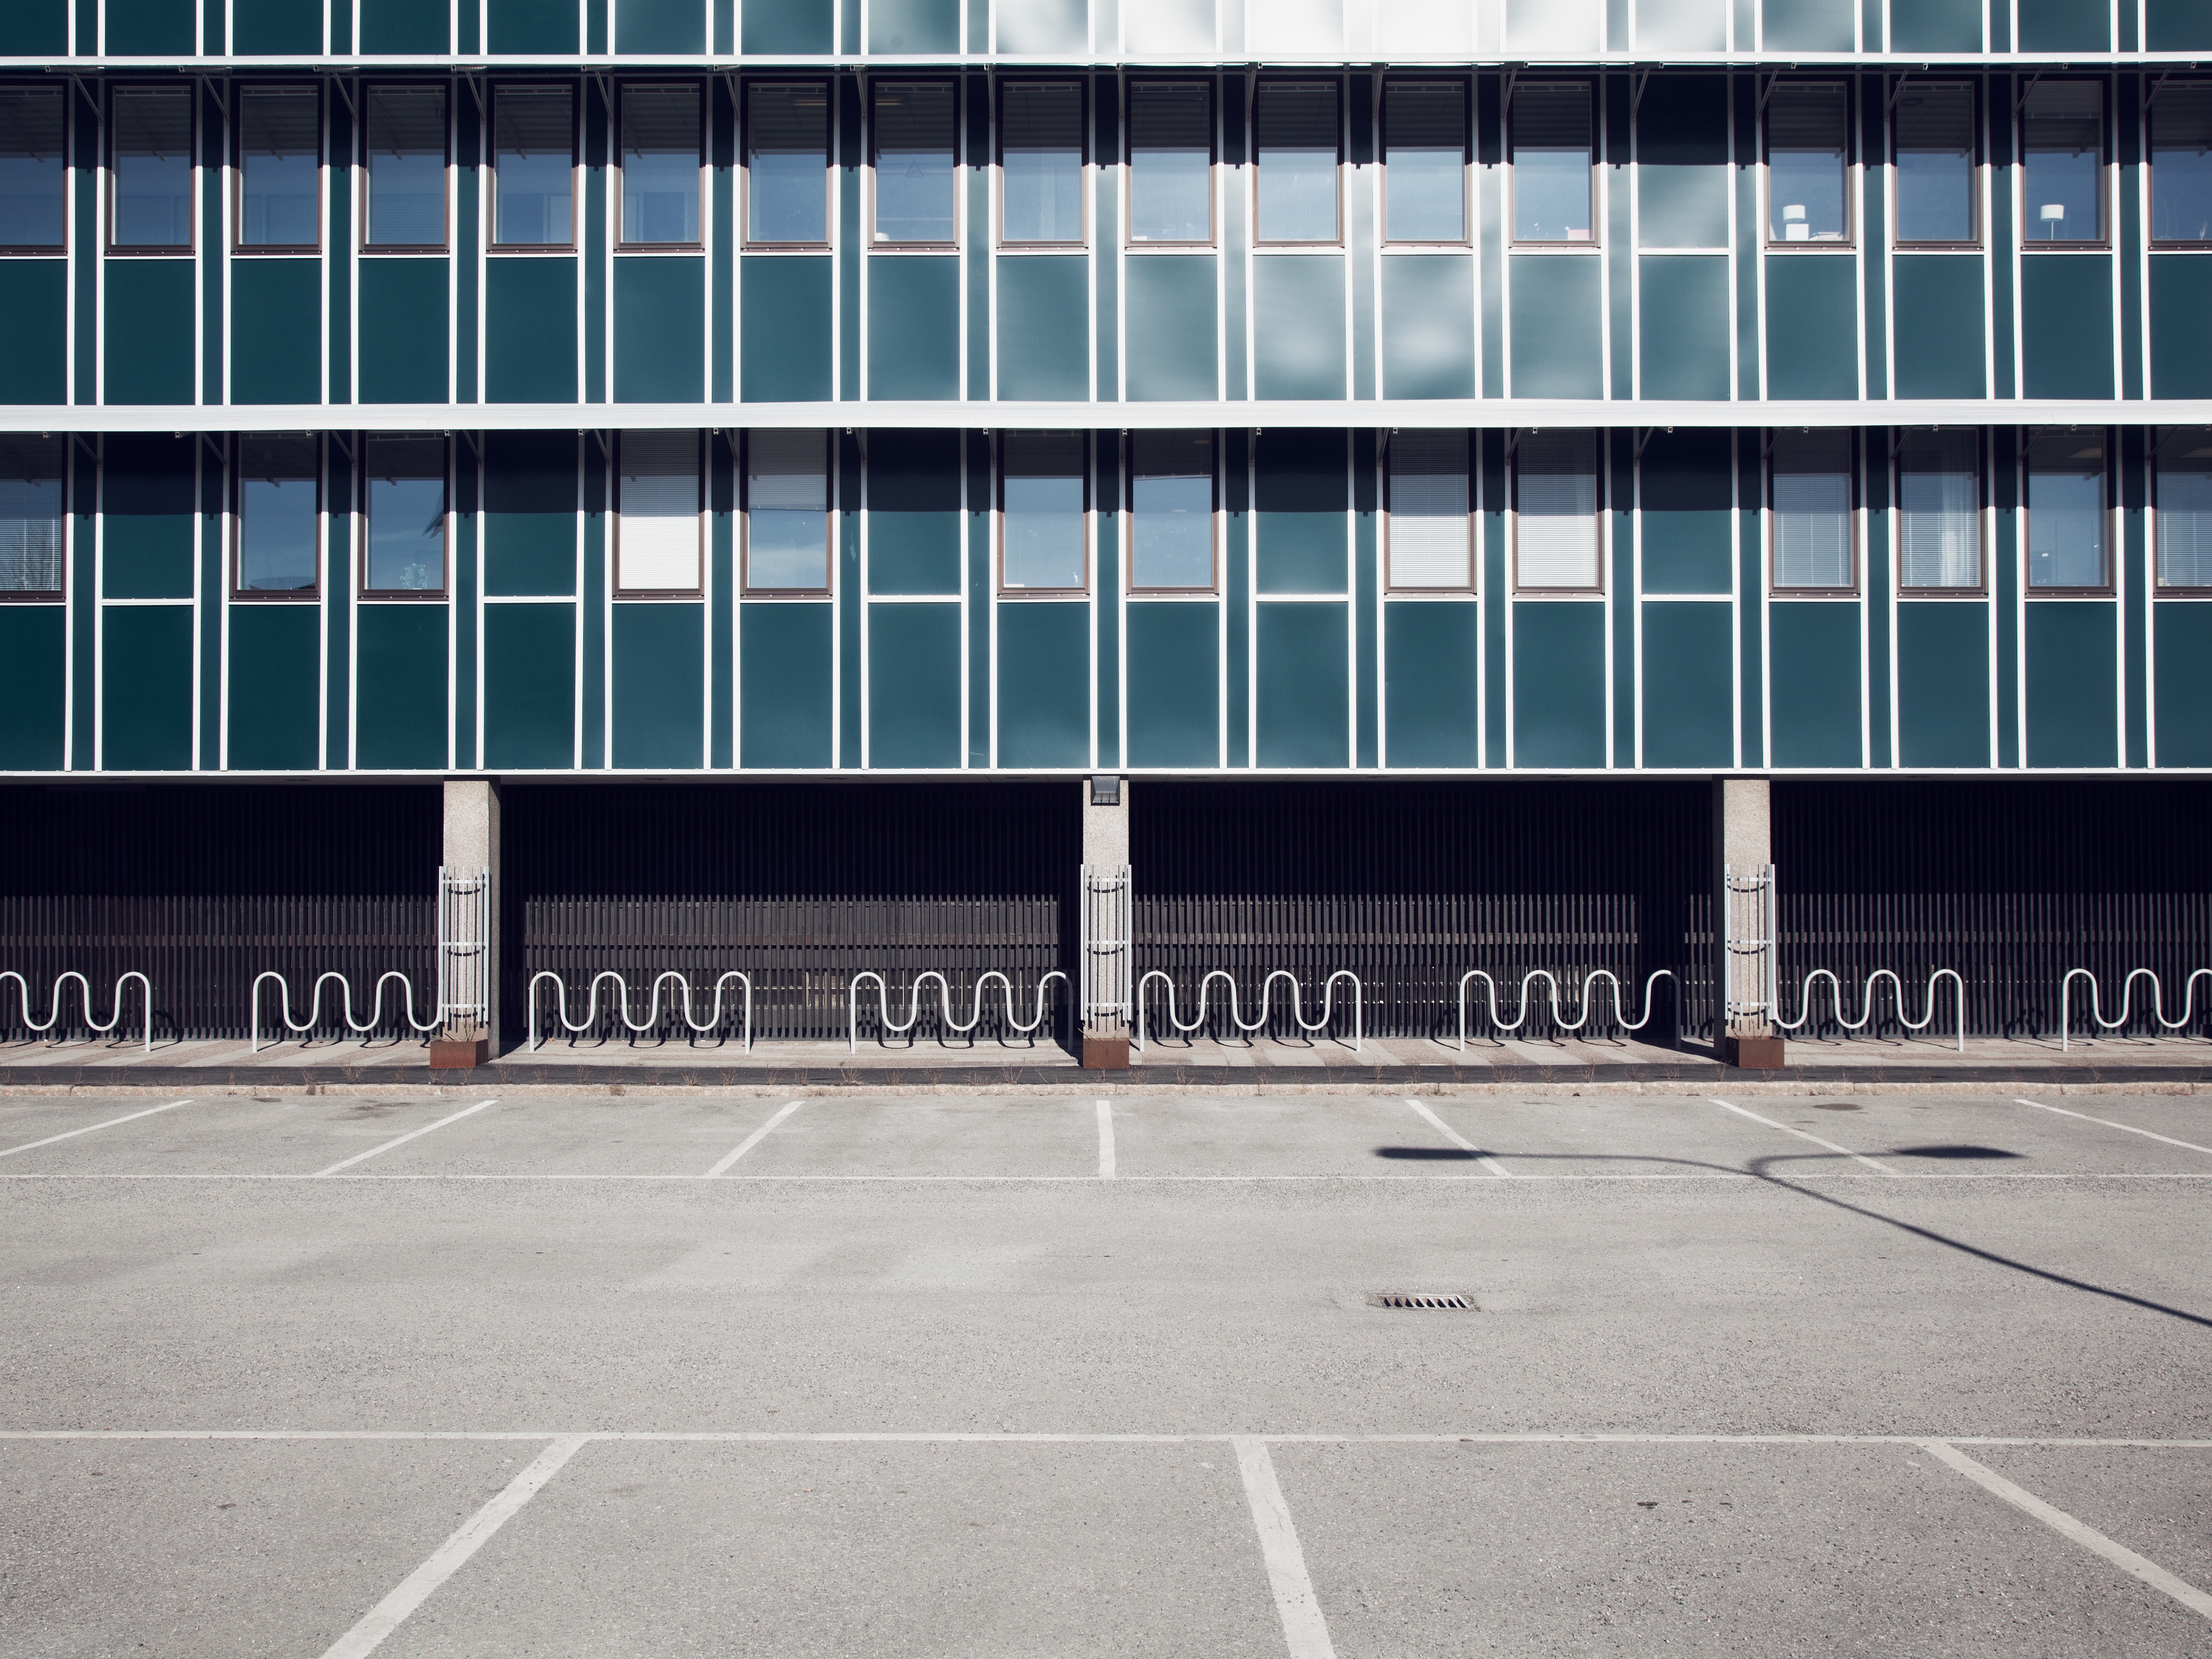
architecture, structure, street, window, building, parking, city, downtown, line, facade, stadium, shape, headquarters, urban area, geographical feature, human settlement, sport venue